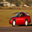
Label: automobile